Clausura 2017 Copa MX final

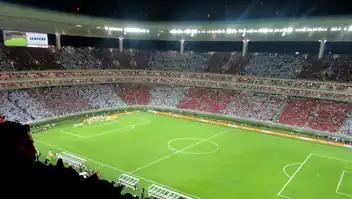

Due to the tournament's regulations the higher seed among both finalists during the group stage will host the final, thus Estadio Chivas hosted the final. Formerly named Estadio Omnilife, the venue has been home to Guadalajara since the Apertura 2010 season. The venue has hosted various other events such as the first leg of the 2010 Copa Libertadores Finals between Guadalajara and Brazilian club Internacional. The stadium also hosted eight matches of the 2011 FIFA U-17 World Cup, including the semifinal between Brazil and Uruguay. The stadium hosted the 2011 Pan American Games opening and closing ceremonies as well as both men's and women's football tournaments.